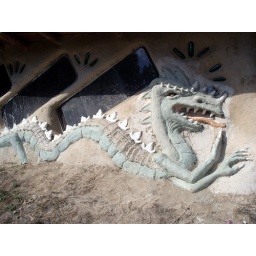
natural building techniques, low petrol demand. natural building techniques, low petrol demand. finished sculpture of the green dragon at the green dragon in at the farm in tennesse from